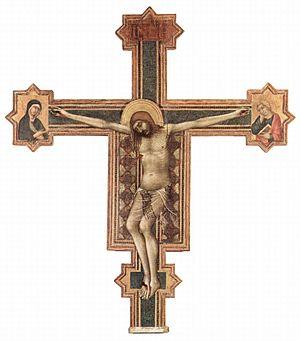
L' Église de la Misericordia, aussi appelée Santa Maria del Prato, est une église catholique située à San Casciano Val di Pesa, dans la ville métropolitaine de Florence et appartenant au diocèse de la même ville. Bâtie au XIVᵉ siècle, elle contient des œuvres très importantes comme le Crucifix de Simone Martini et la chaire de Giovanni di Balduccio.